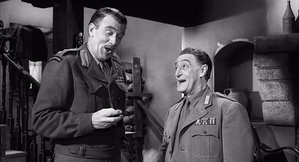
Les Deux Colonels est un film italien réalisé par Steno, sorti en 1962.